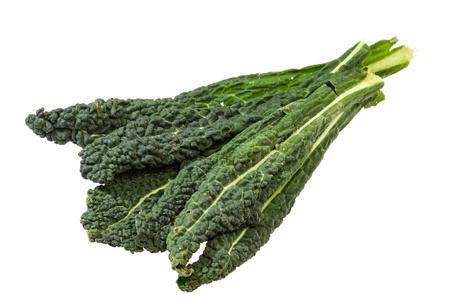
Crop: unknown
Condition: cabbage